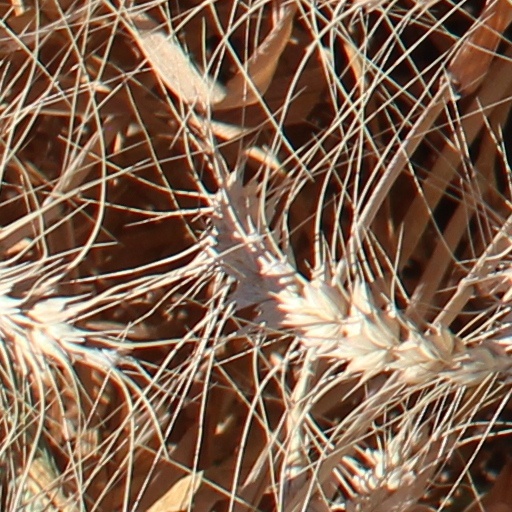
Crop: wheat